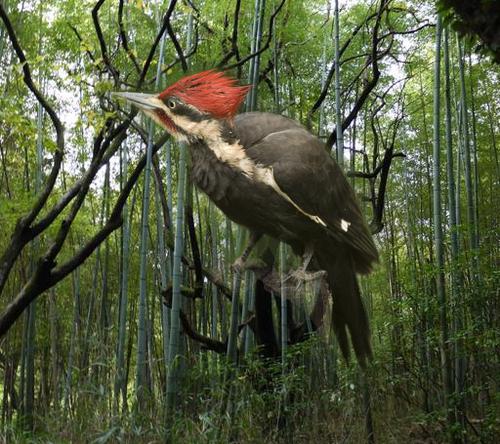
Bird species: Pileated_Woodpecker
Bird type: landbird
Background: land